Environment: real
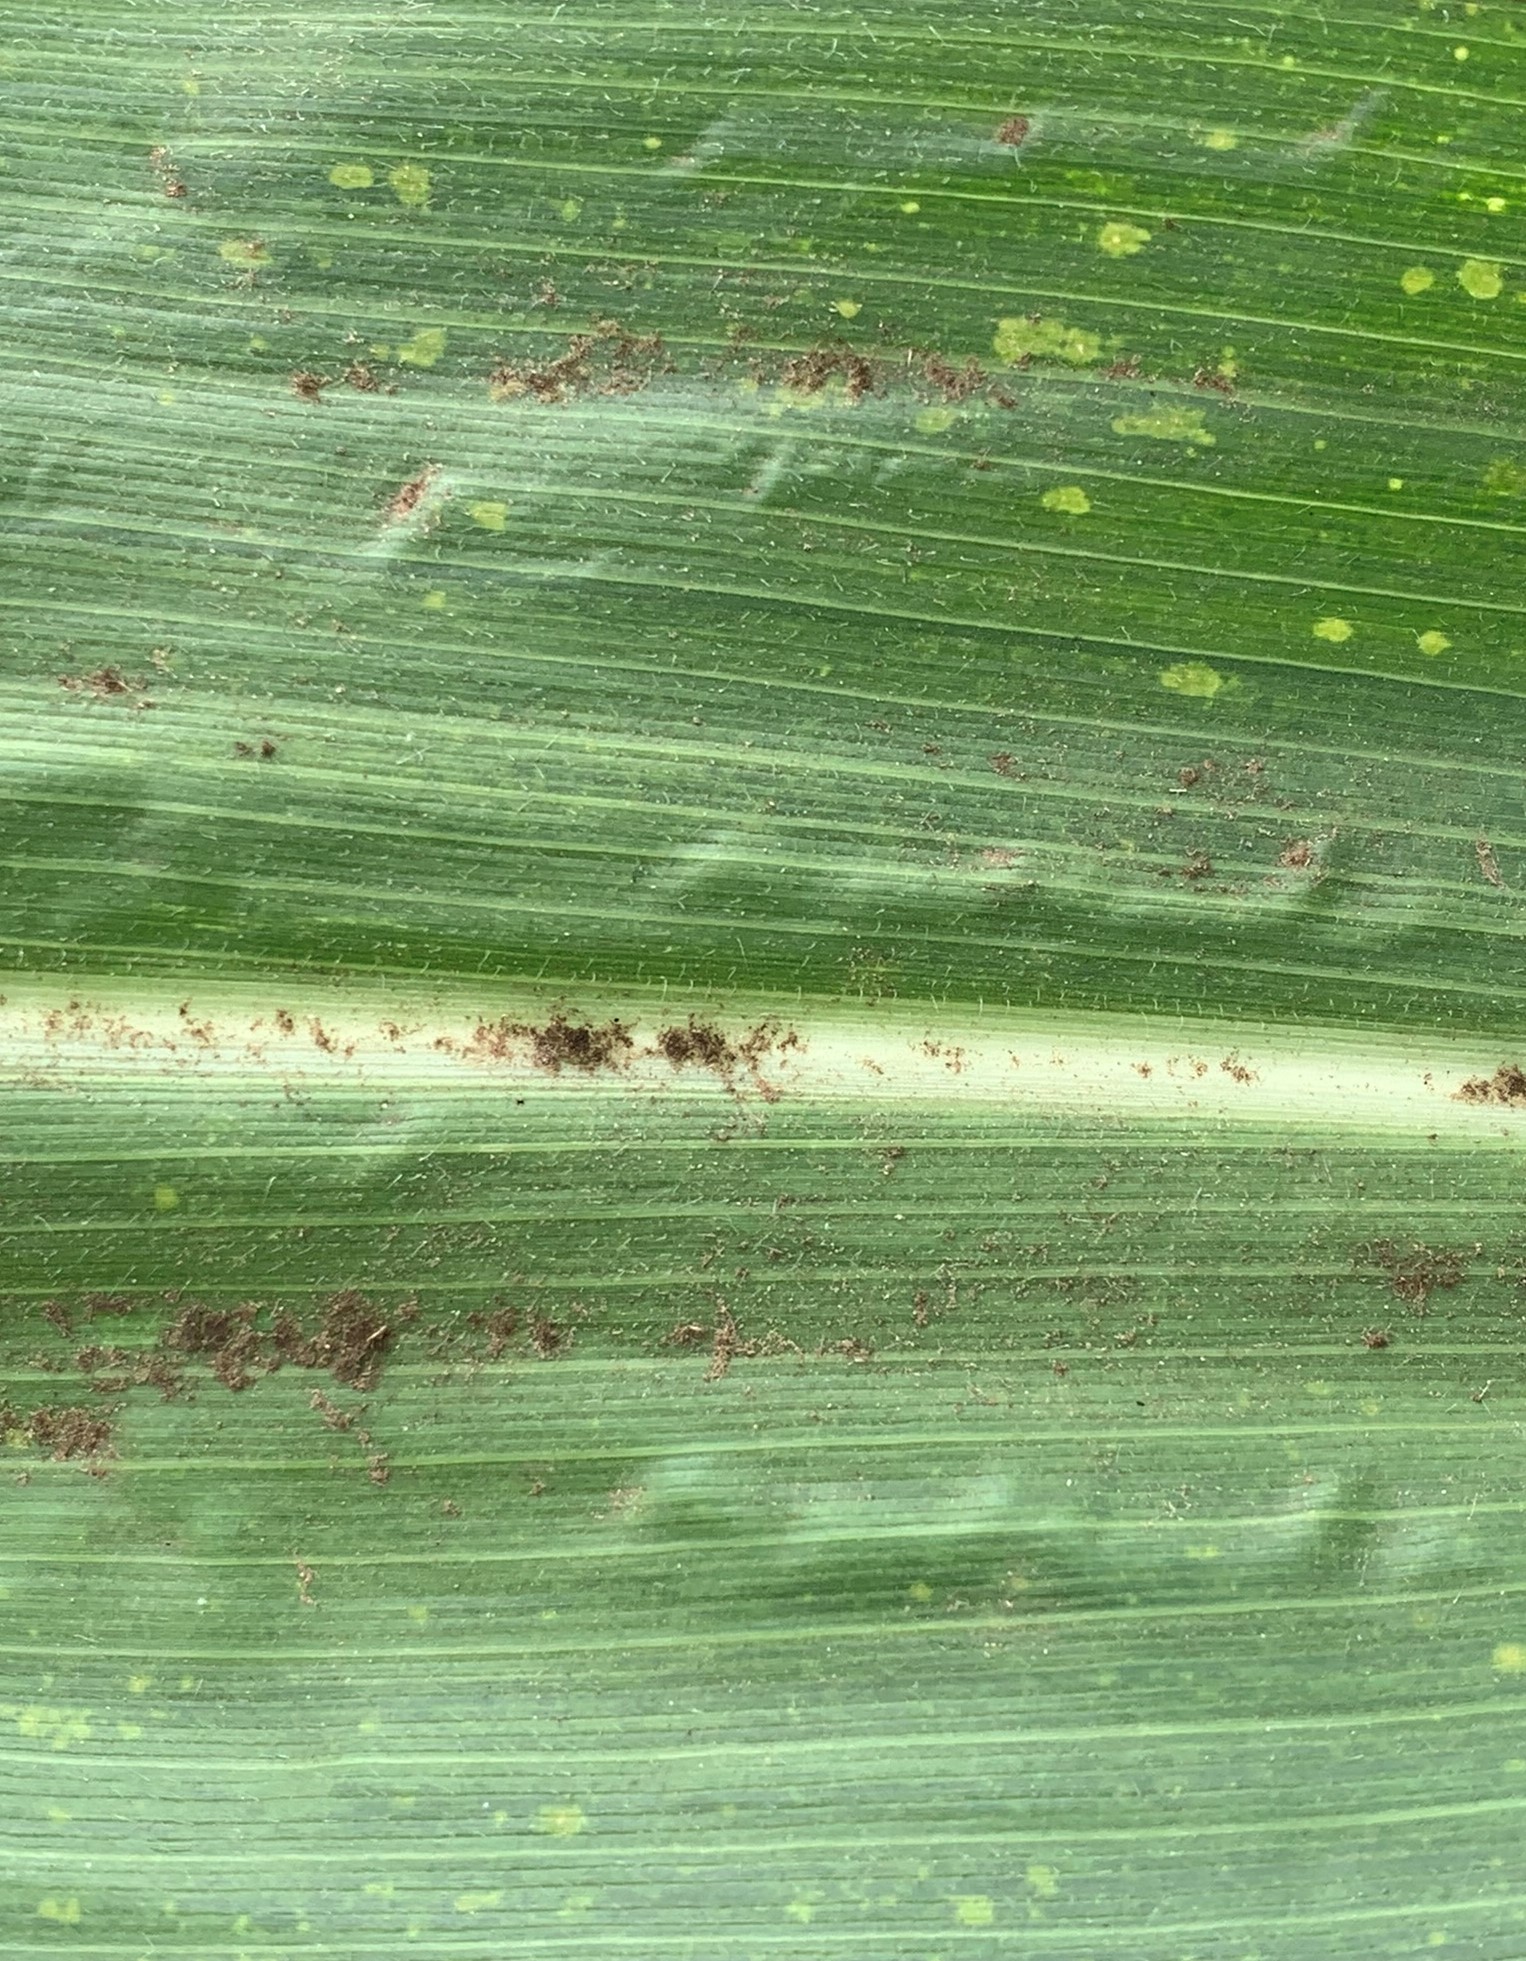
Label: lethal_necrosis